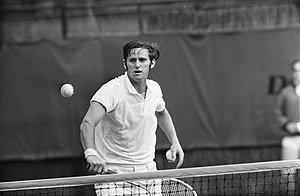
US Open-mesterskabet i herredouble / Vindere
Roy Emerson vandt fire titler i perioden 1959-66, heraf to sammen med Neale Fraser og to sammen med Fred Stolle.
Herredoublemesterskabet ved US Open i tennis er afviklet hvert år siden 1881. De første mange år til og med 1967 under navnet US National Championships, hvor mesterskabet var forbeholdt amatører. Siden 1968 har turneringen været åben, så både professionelle og amatører kan deltage.